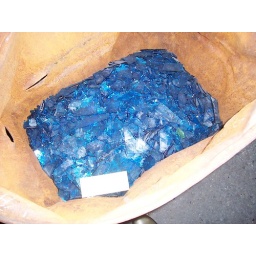
Just a pretty photo of some blue glass in a tub!